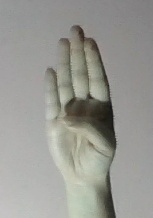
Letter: kaaf